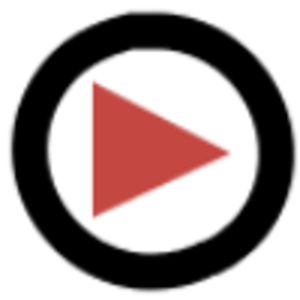
La 15ᵉ division d'infanterie est une division de l'armée de terre britannique qui participe aux Première et Seconde Guerre mondiale dans les deux guerres sur le front de l'Ouest. Elle est dissoute une première fois à la fin de la Première Guerre mondiale puis réactivée au cours de la Seconde Guerre mondiale.